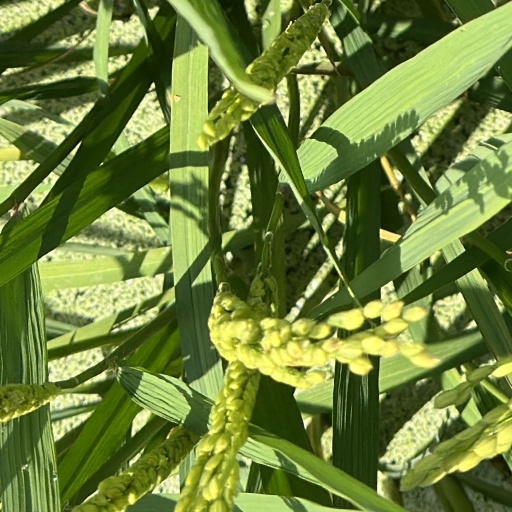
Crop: rice